Louis Brière de l'Isle

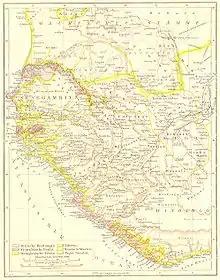
Senegambia in 1881, at the end of Briere de l'Isle's tenure. Areas in pink are annexed to the French Empire, while much of the surrounding territory are French "protectorates".

After the war, Brière de l'Isle was named Governor of Sénégal from 1876 to 1881. He took an important role in the French conquest of Senegal.